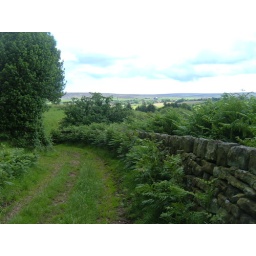
Goathland Moors field right of way by wall